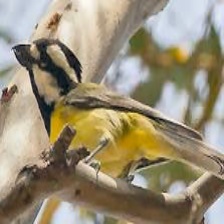
Species: CRESTED SHRIKETIT
Scientific name: FALCUNCULUS FRONTATUS